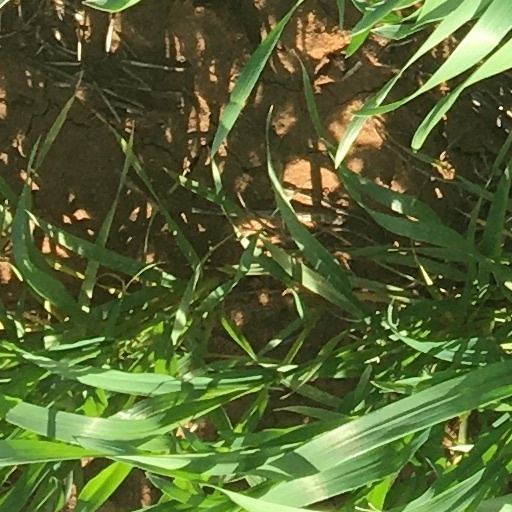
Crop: wheat